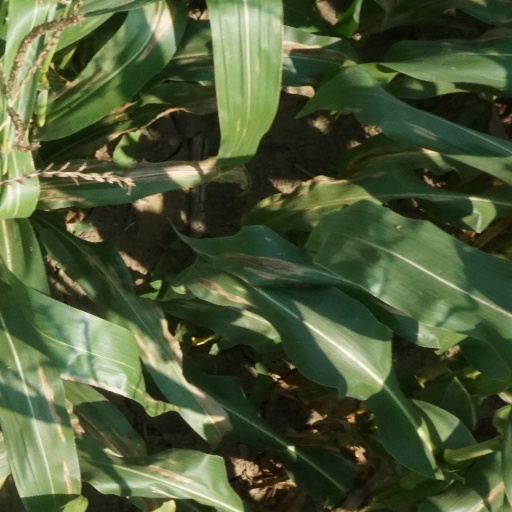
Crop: maize; corn